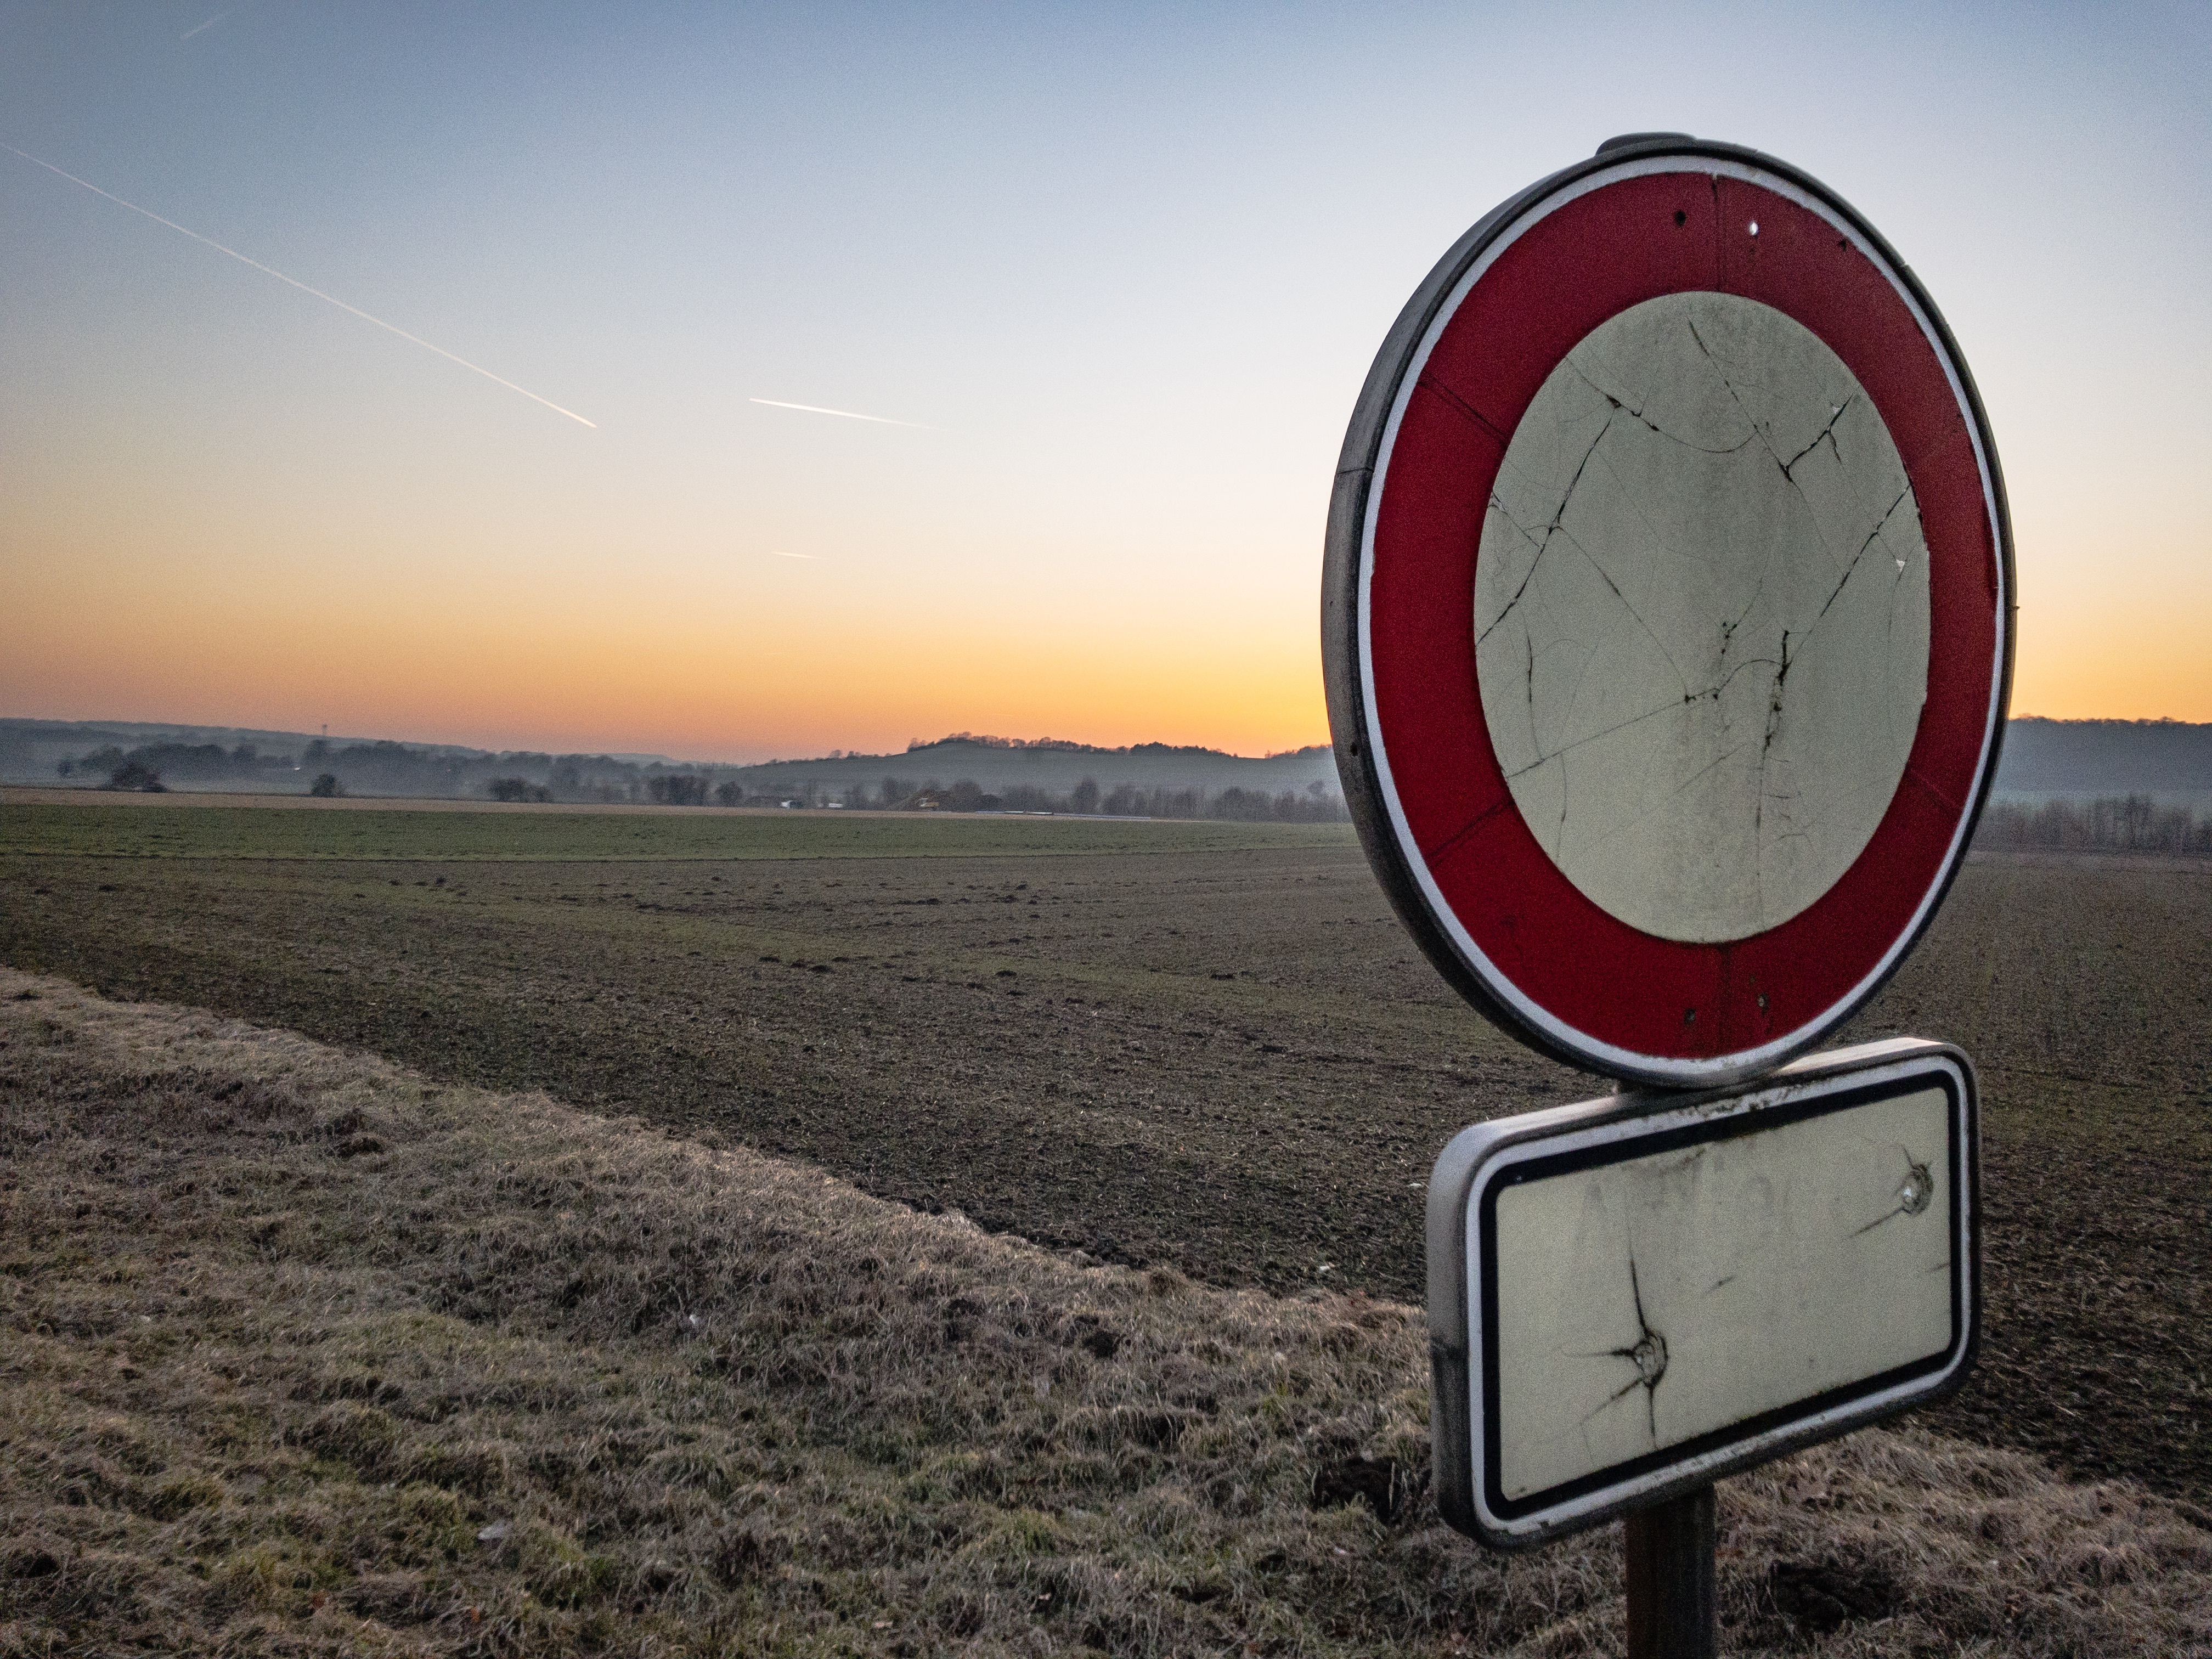
landscape, sea, tree, winter, sky, sun, sunset, morning, summer, sign, signage, clouds, abendstimmung, characters, evening sky, traffic sign, atmosphere of earth